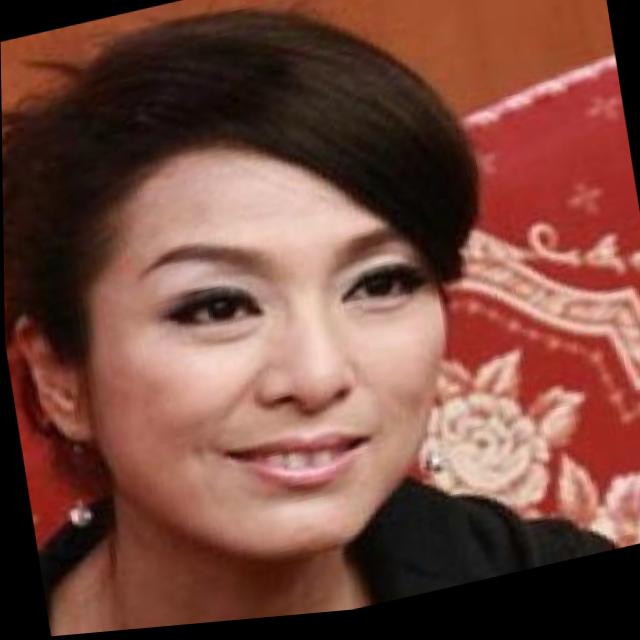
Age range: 21-44